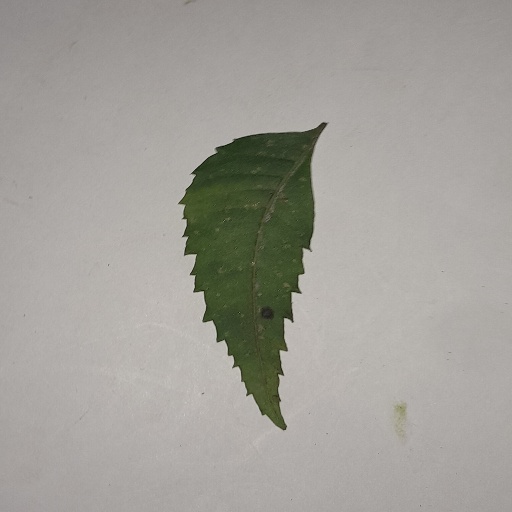
Species: Neem
Leaf condition: Powdery Mildew